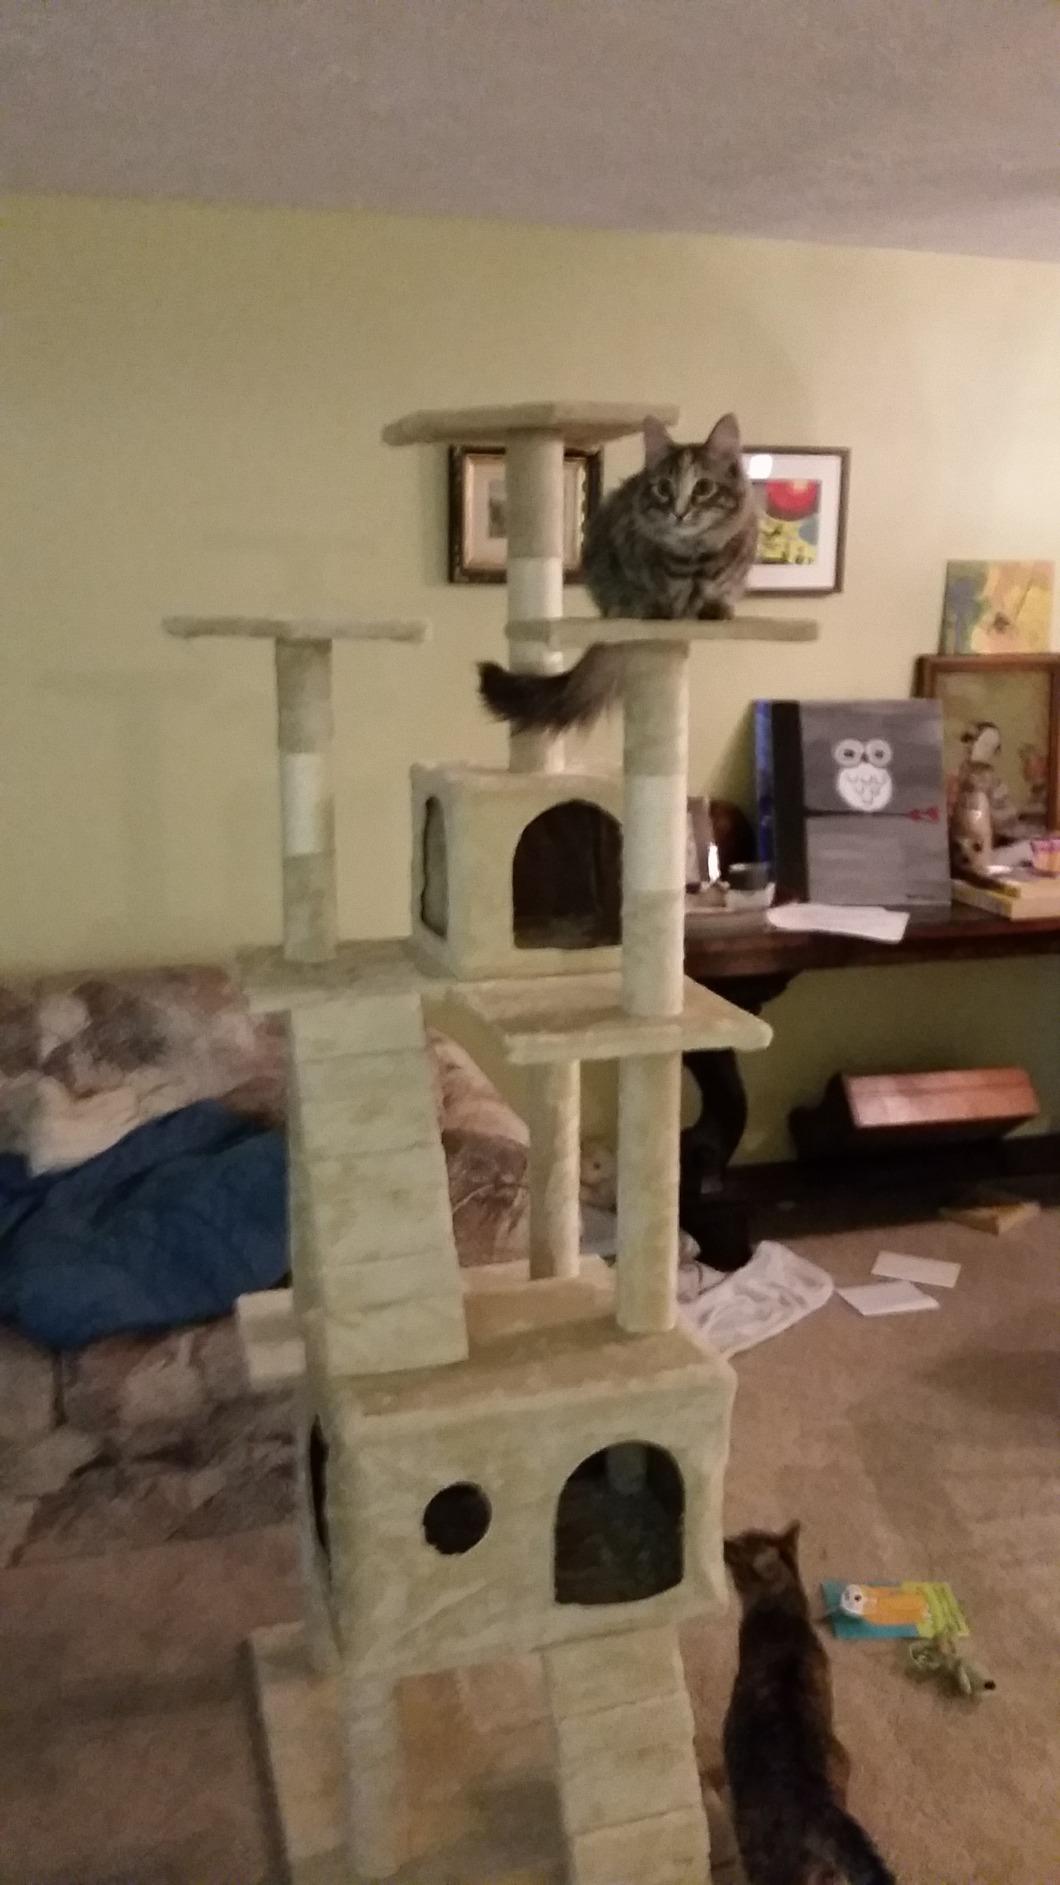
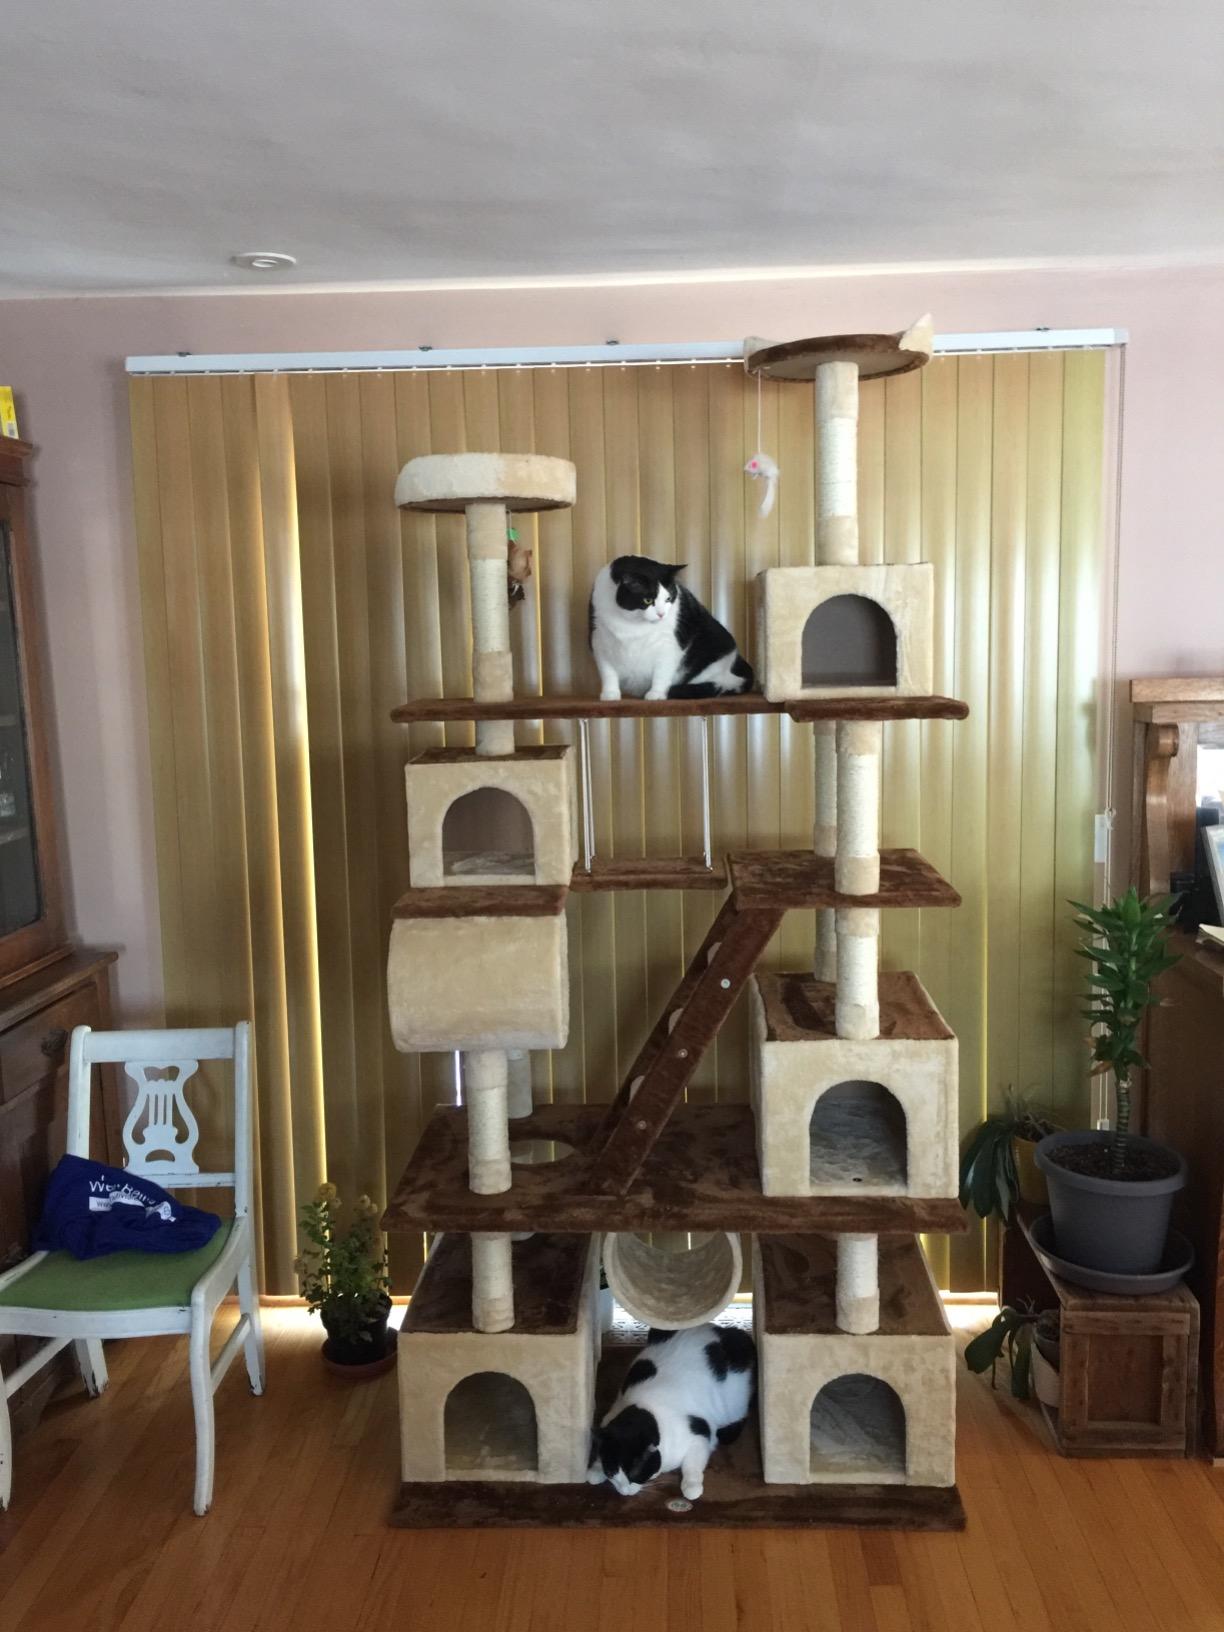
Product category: items_cat tree
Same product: no